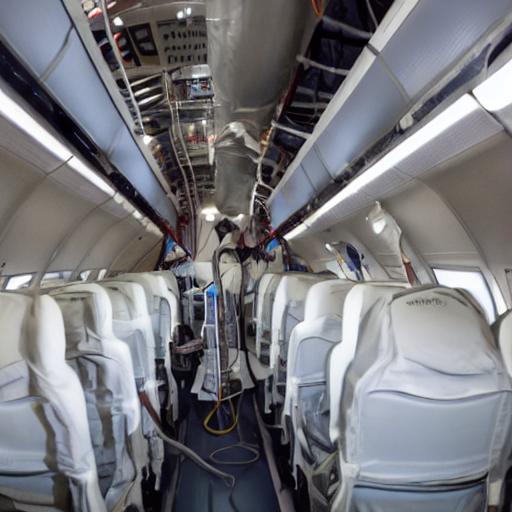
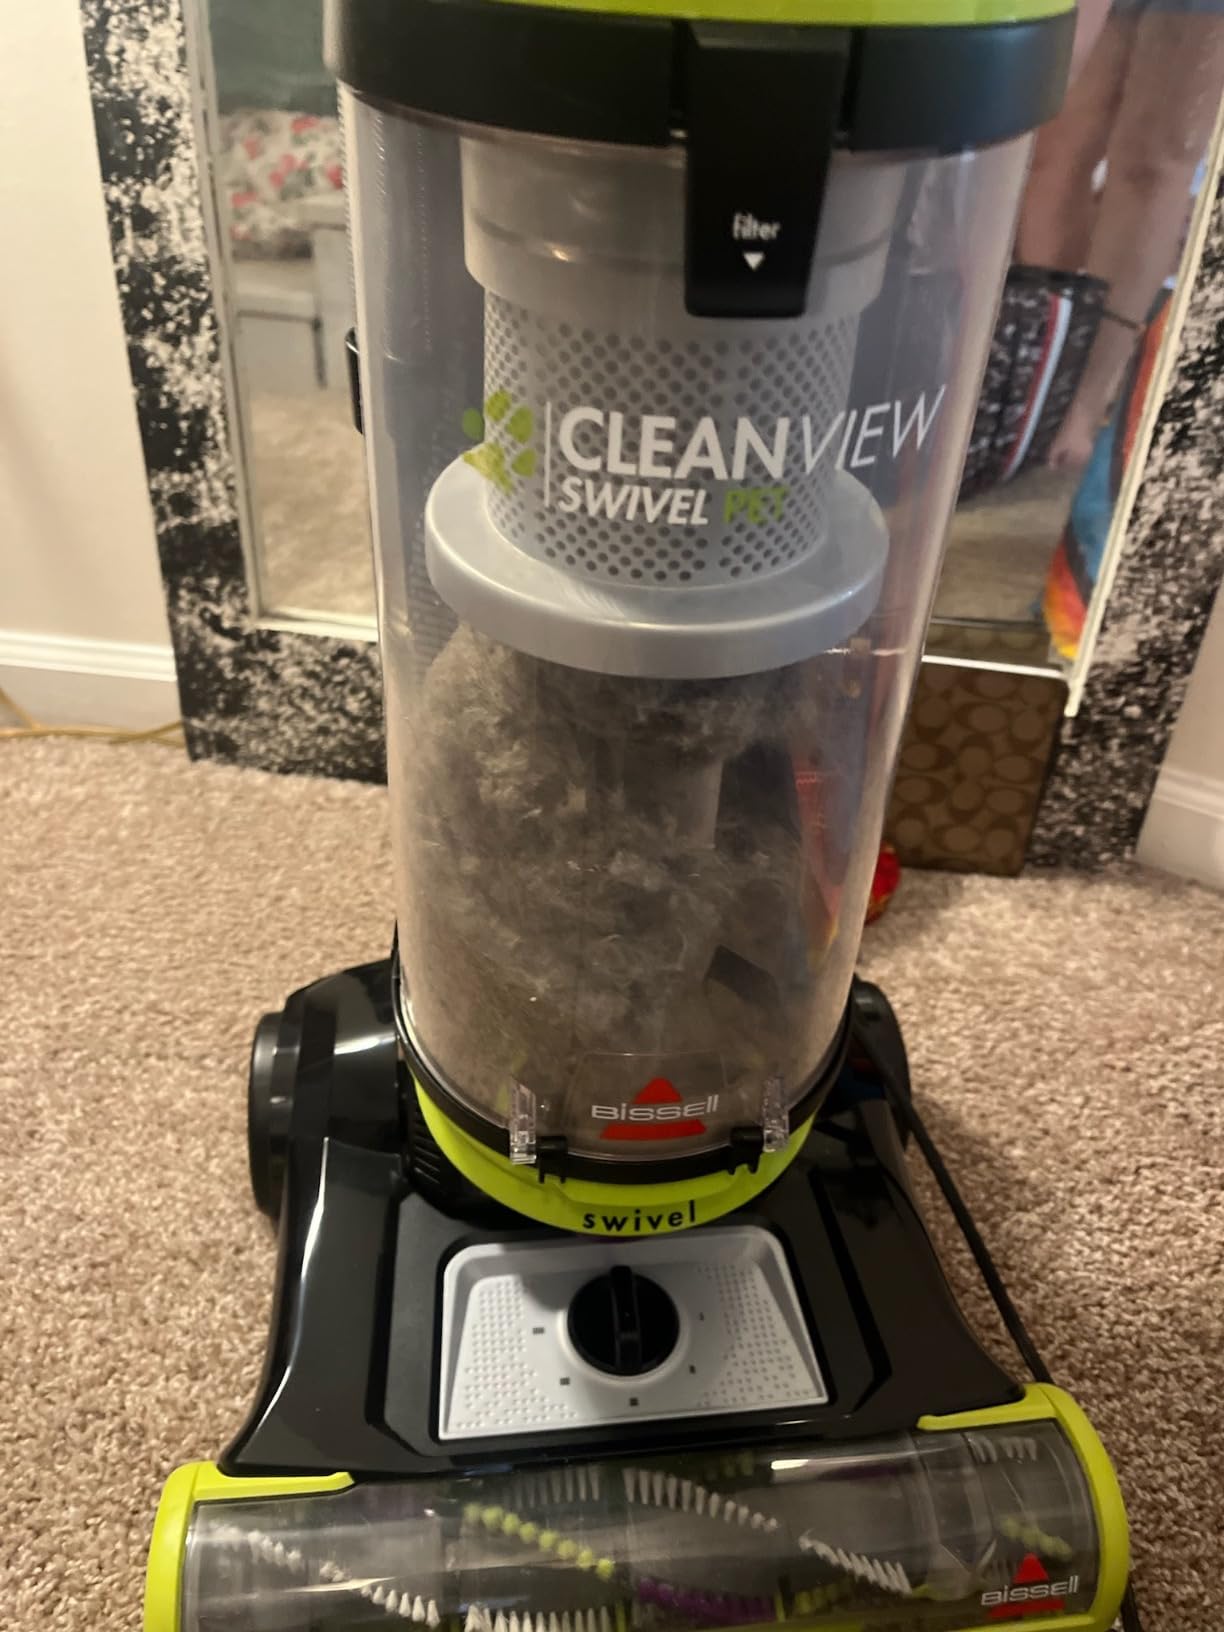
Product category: items_vacuum
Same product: no